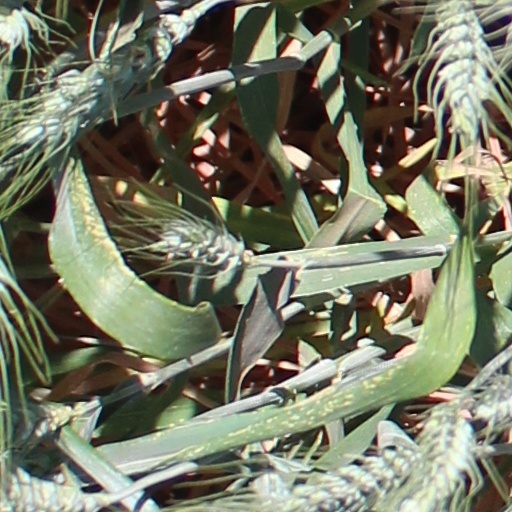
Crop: wheat